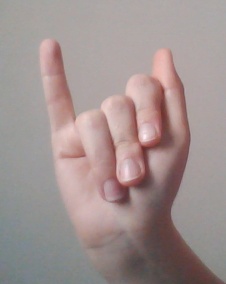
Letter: meem